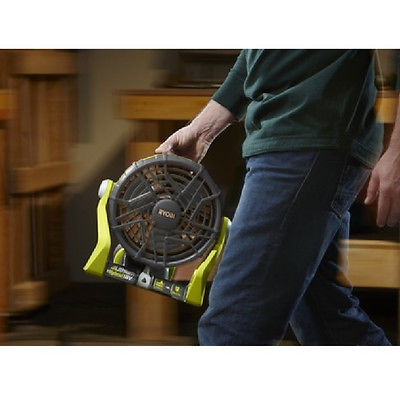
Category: fan